Marc van Oostendorp

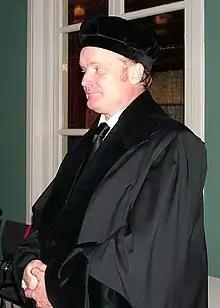
Marc van Oostendorp is introduced at the "Academiegebouw", 2008

Marc van Oostendorp (born 15 December 1967 in Rotterdam) is a Dutch linguist and Esperantist. From 2004 he has served as a weekly commentator on linguistics for Radio Noord-Holland. Since 2007, he has researched phonological microvariation, dialectology and interlinguistics. He is currently attached to the Radboud University in Nijmegen.